Amlaíb Cuarán

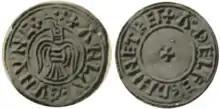
A second style of penny from York from Amlaíb's time, moneyer Æthelfrith, the obverse shows a bird, presumed to be a Raven, the reverse a cross.

The course of events in Northumbria while Amlaíb was in Ireland is uncertain. While Edmund certainly controlled Northumbria after Amlaíb was expelled and Ragnall killed, he may soon after have lost control of the north to a Scandinavian king named Eiríkr, usually identified with Eric Bloodaxe. If Erik did rule in Northumbria before Edmund's death, it was only for a short time. Edmund was killed in 946, and succeeded by his brother Eadred. The "Anglo-Saxon Chronicle" records that Eadred "reduced all the land of Northumbria to his control; and the Scots granted him oaths that they would do all that he wanted". The Northumbrian submission to Eadred led to a meeting with the notables of York led by Archbishop Wulfstan in 947, but the following year King Erik was back ruling Northumbria and Eadred laid waste to the southern parts of the kingdom— Ripon is mentioned as a particular target—to force the Northumbrians to expel Erik, which they did.